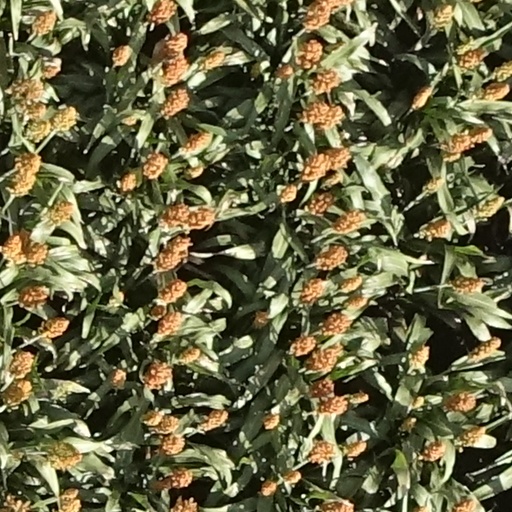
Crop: sorghum